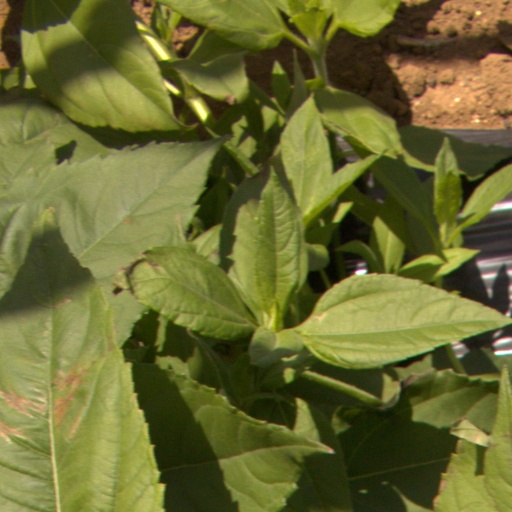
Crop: Jerusalem artichoke